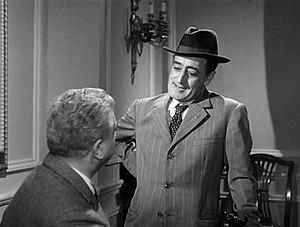
Il coraggio est un film italien réalisé par Domenico Paolella, sorti en 1955.